Ny Adelgade

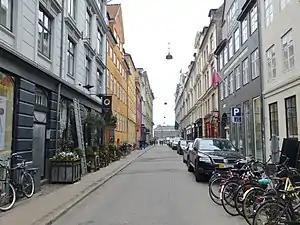
Ny Adelgade

Ny Adelgade is a street in the Old Town of Copenhagen, Denmark. It runs from Kongens Nytorv in the east to Grønnegade in the west.